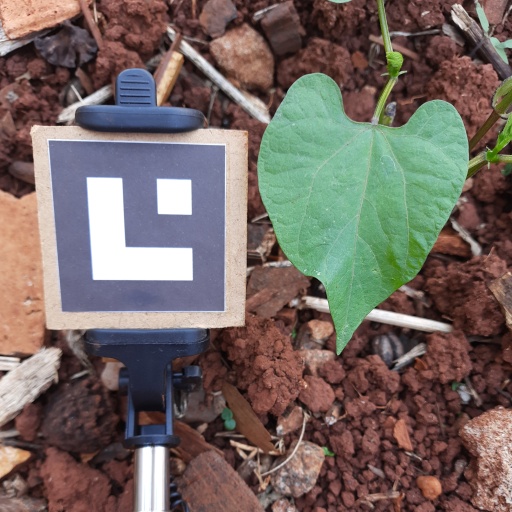
Observations: wavy surface, no eating holes, under shade